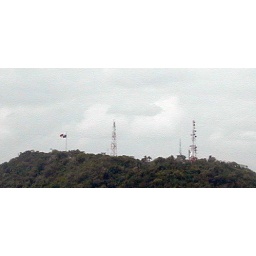
Some of the towers on a hill in the distance. This is for you, honey!